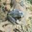
Label: frog